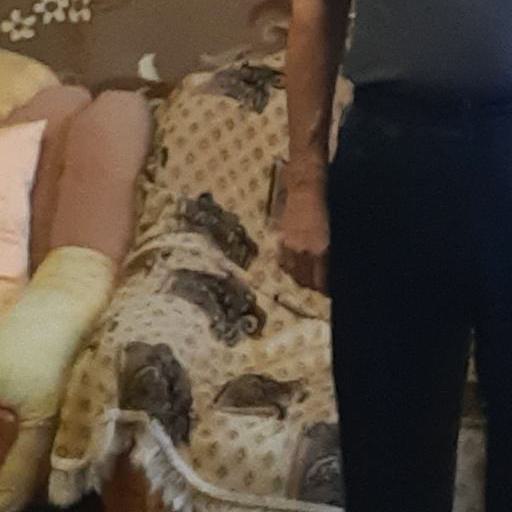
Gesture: no_gesture